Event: Nepal Earthquake
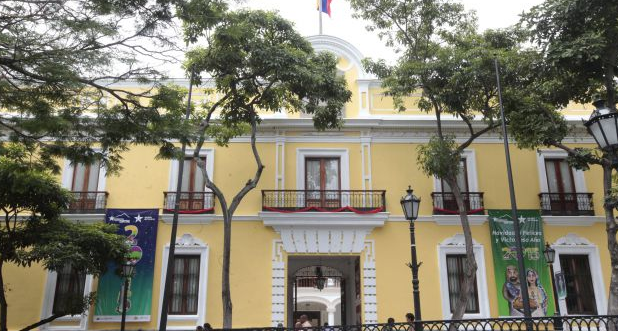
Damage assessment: no_damage